Question: Please indicate a possible affordance area of the motorcycle that can be used for sitting on
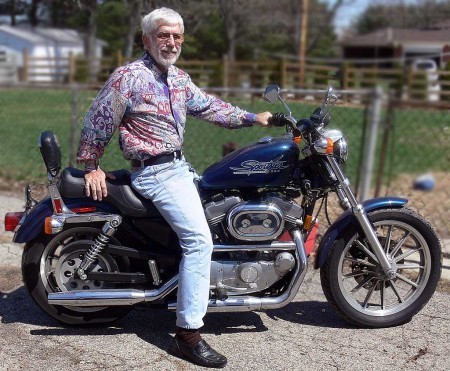
Answer: [89, 168.5, 197, 207.5]